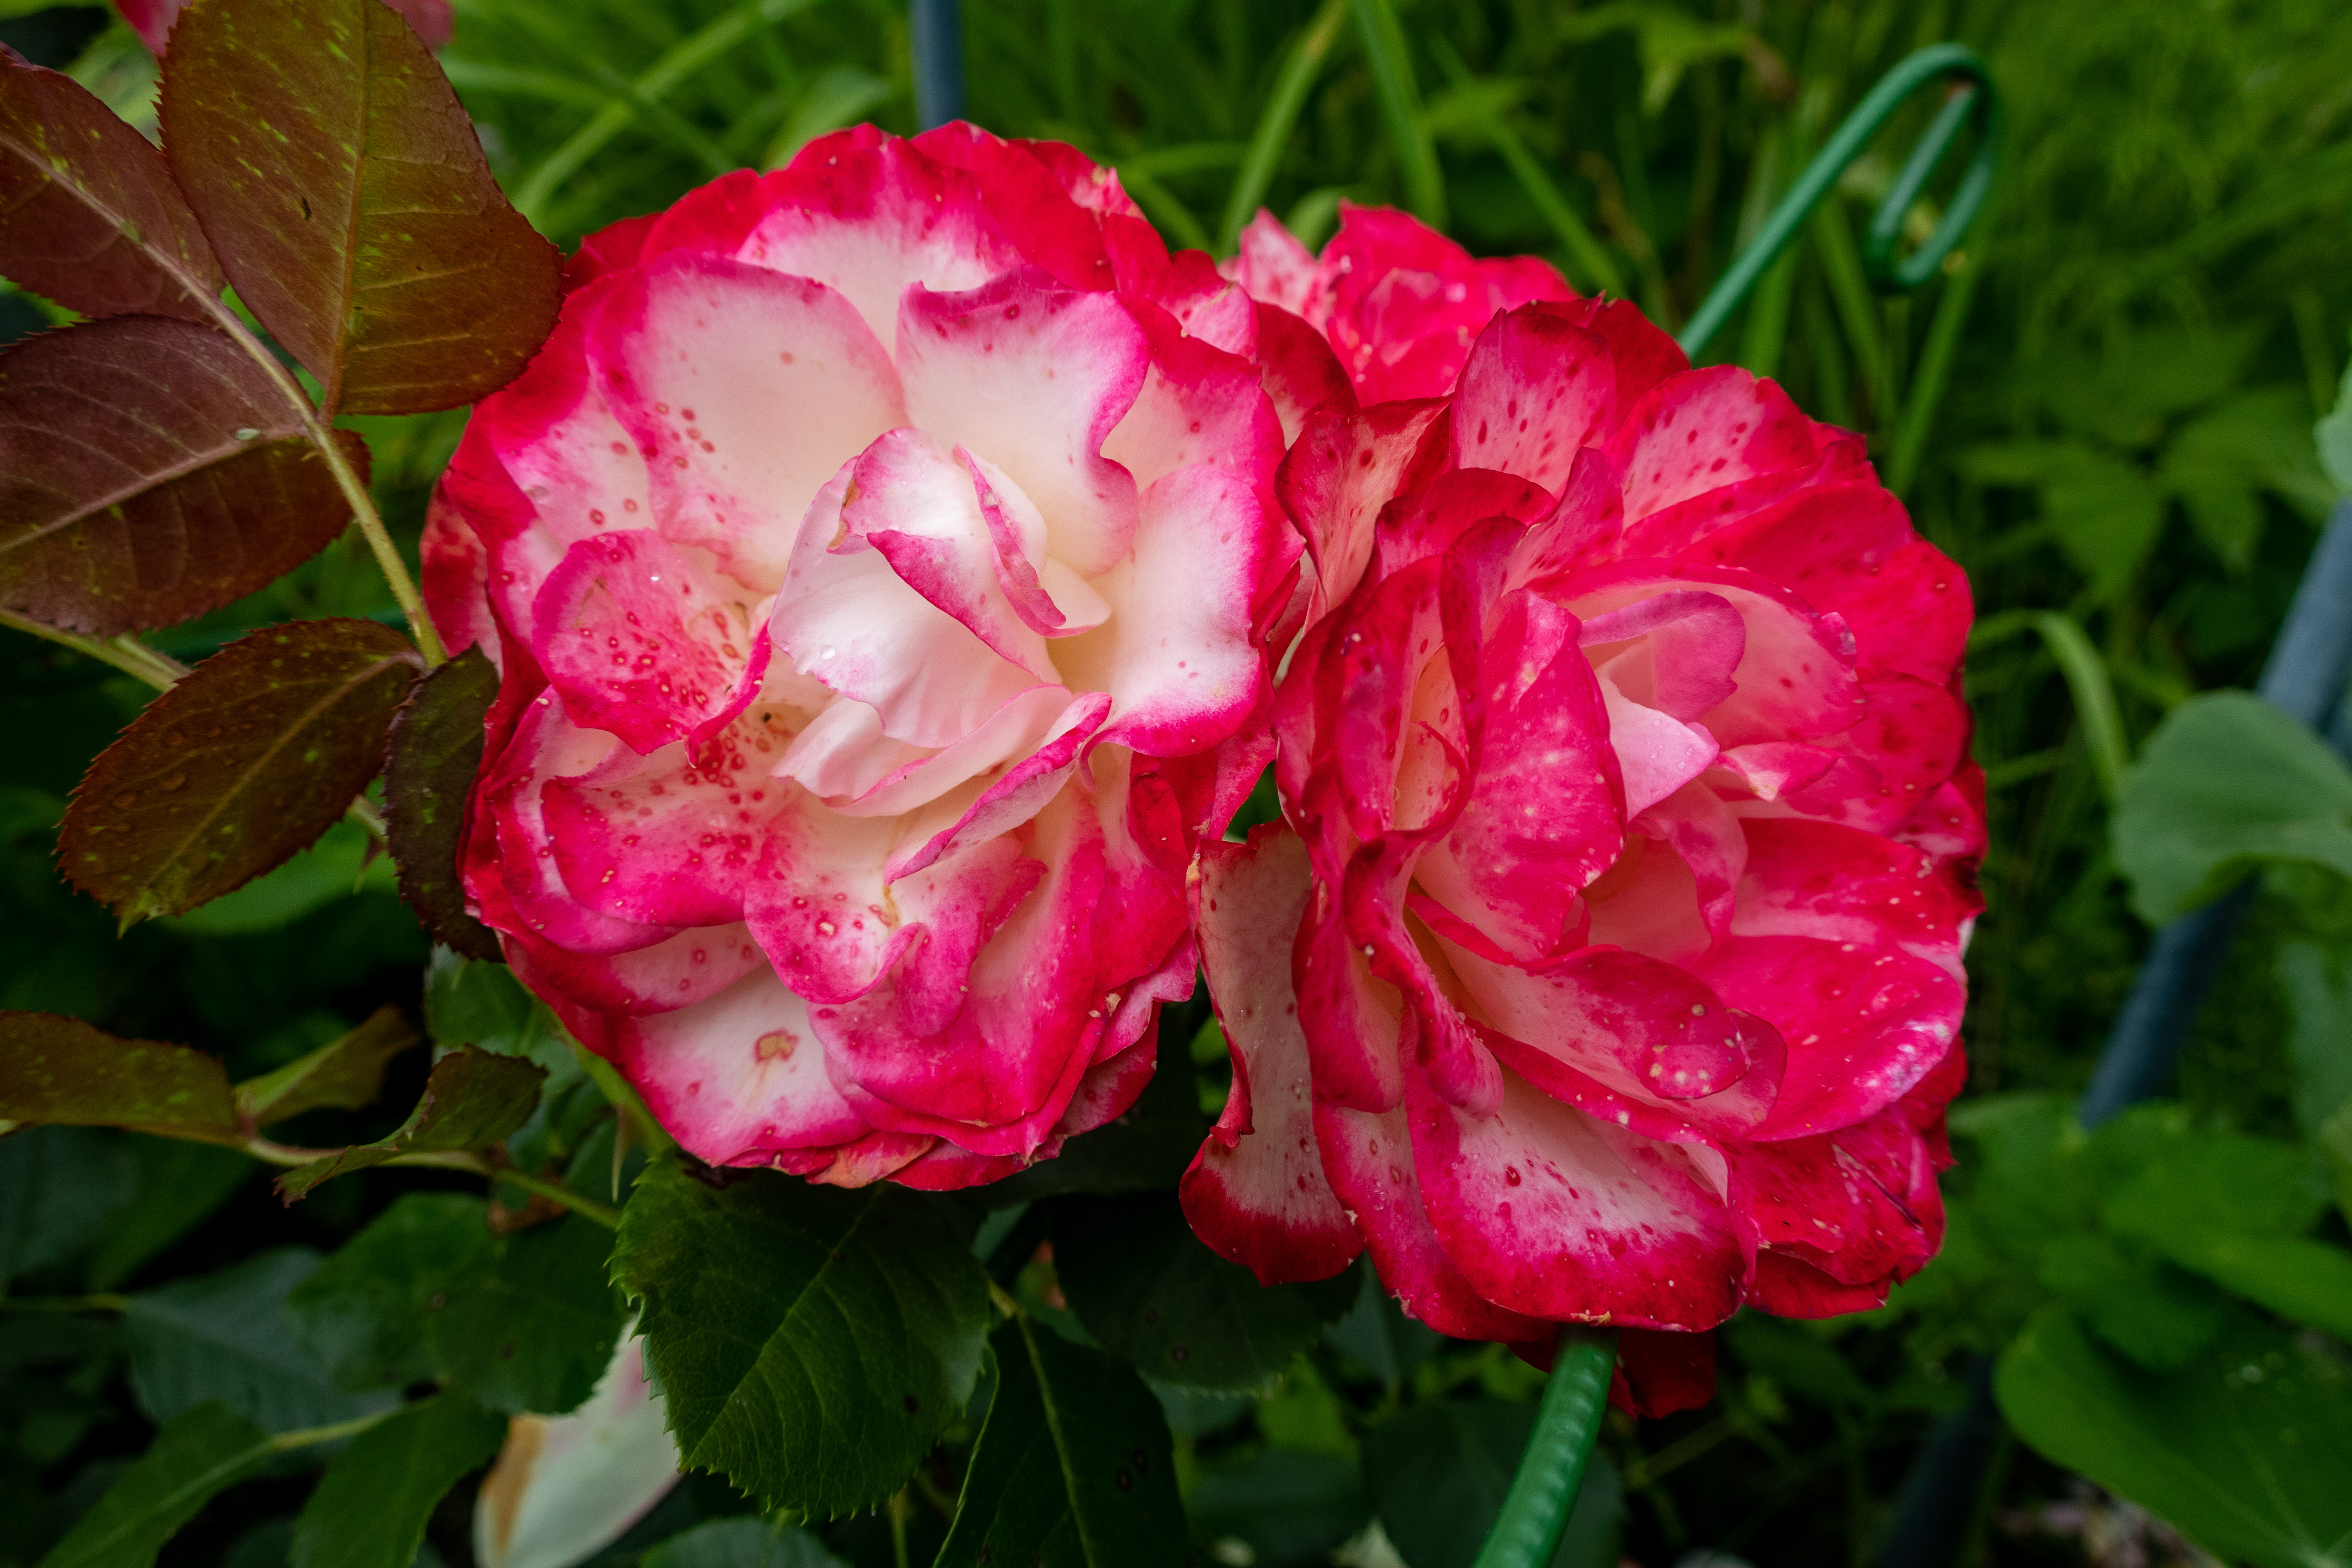
flowers, petals, nature, colorful, flower, flower garden, smell, living, happiness, summer, bloom, plants, garden, village, rural area, plant, natural environment, leaf, petal, Hybrid tea rose, pink, rose, rose family, rosa centifolia, garden roses, shrub, rose order, flowering plant, annual plant, groundcover, floribunda, magenta, terrestrial plant, close up, herbaceous plant, subshrub, perennial plant, china rose, grass, plant stem, peony, rosa wichuraiana, pink family, Begonia family, peach, rhododendron